Children's programming on UniMás

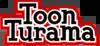
Toonturama from 2002 to 2012; as the network replaced as UniMás. The font type name, Rat Fink Heavy.

On January 19, 2002, two weekend morning blocks were launched as "Toonturama", a four-hour lineup that mainly featured dubbed versions of American and European animated series and acquired programming from various providers, including the a Studio City, California-based Zodiac Entertainment ("Mr. Bogus" and "Widget the World Watcher"), the Canada-based Nelvana ("Ned's Newt", "Cadillacs and Dinosaurs" and "Tales from the Cryptkeeper"), BRB Internacional ("Super Models" and "Yolanda: Daughter of the Black Corsair") and Film Roman ("The Twisted Tales of Felix the Cat") as well as the Japanese anime series (such as "Lost Universe", "Tenchi Universe" and "Red Baron"). "Toad Patrol" was an exception to the dubbing as it needed to use an English dub to fix translation issues.